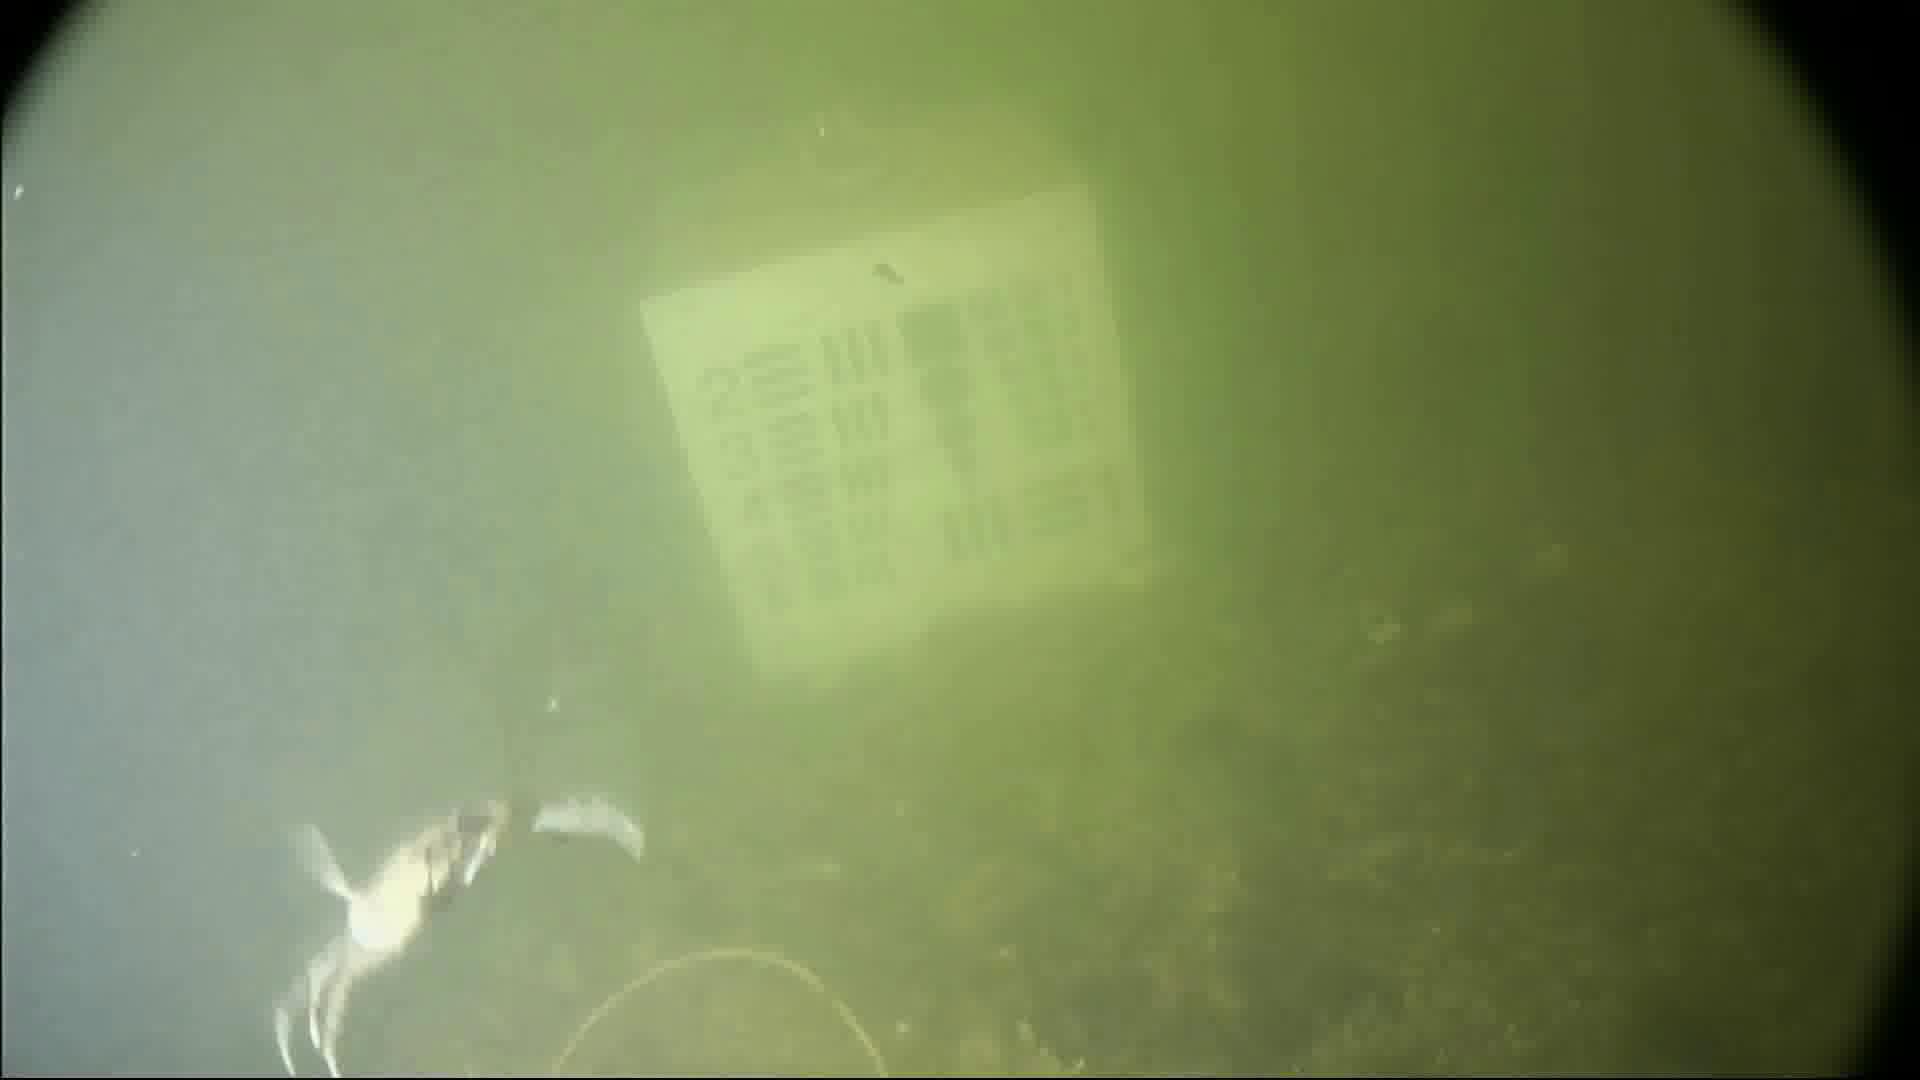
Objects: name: crab